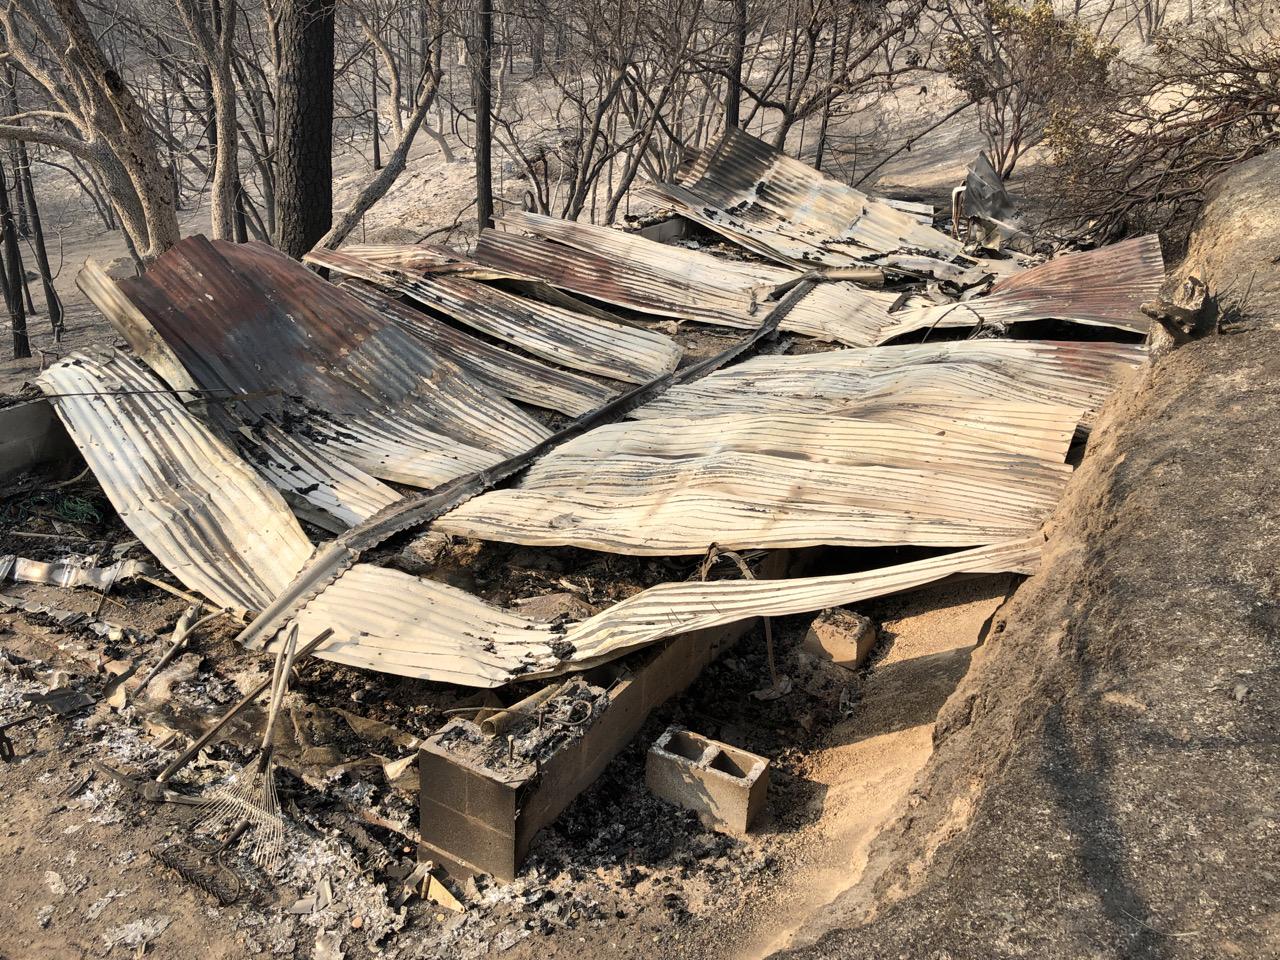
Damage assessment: destroyed